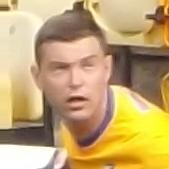
Age: 29